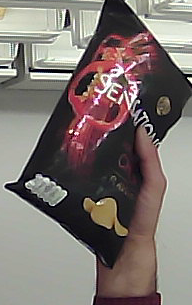
Product: lays_chill